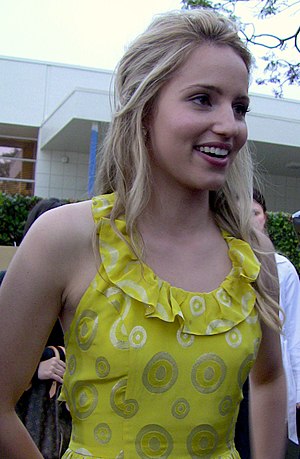
Throwdown (Glee) / Modtagelse
Dianna Agrons version af "You Keep Me Hangin' On" blev kritiseret af Raymund Flandez af The Wall Street Journal.
Throwdown er den syvende episode af den amerikanske tv-serie Glee. Episoden blev vist på Fox den 14. oktober 2009. Den blev instrueret af Ryan Murphy og er skrevet af Brad Falchuk. Episoden inkluderer et sammenstød mellem korlederen Will Schuester og cheerleadertræner Sue Sylvester, imens hun er udnævnt, som medleder af koret. Sue prøver at vende kormedlemmerne imod Will, samtidig med at Wills kone Terri presser hendes gynækolog ind i hemmelig aftale med hende omkring hendes falske graviditet.